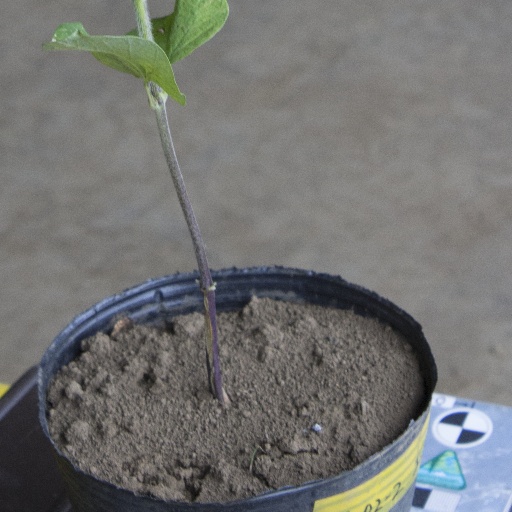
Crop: soybean